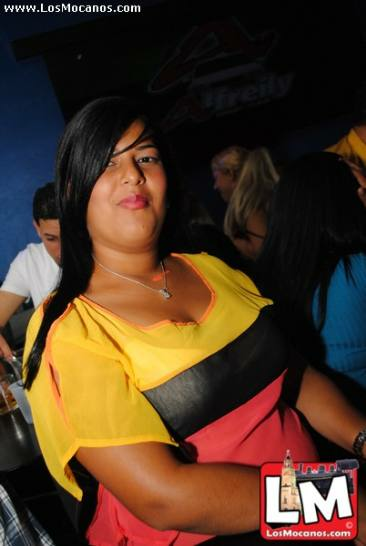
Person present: Yes